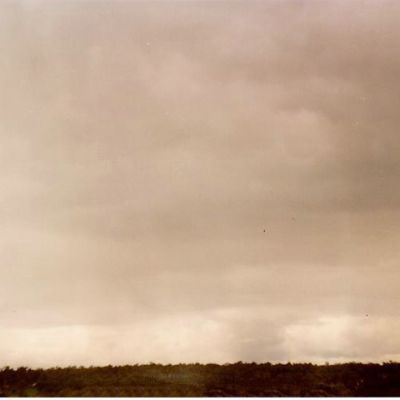
Cloud type: Stratocumulus (Sc)